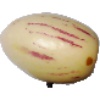
Label: Pepino 1